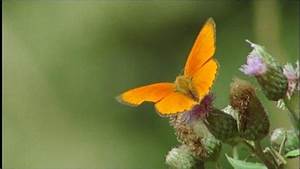
Label: farfalla